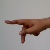
The image shows a hand gesture representing the letter 'P' in Indian Sign Language.